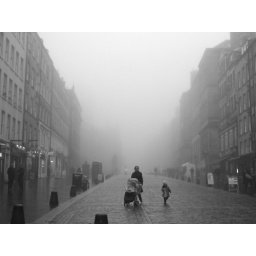
the view walking home from work this evening after a long, mist enshrouded day in Edinburgh